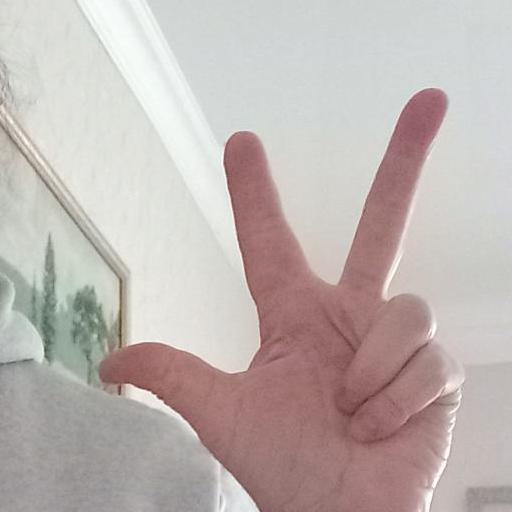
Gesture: three2